Montrose, Colorado

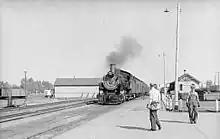
Montrose Station in 1940

Due to its relative affordability and proximity to many outdoor recreation activities, Montrose is known as a manufacturing hub for outdoor products. Fly-fishing companies Ross Reels, Abel, and Airflo are headquartered in the city.